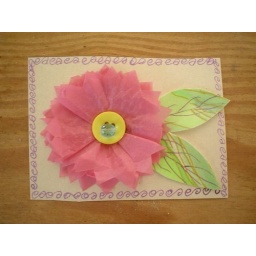
A paper flower in the Wisecraft fabric flower style, paper scrap leaves, button and bead center accent.